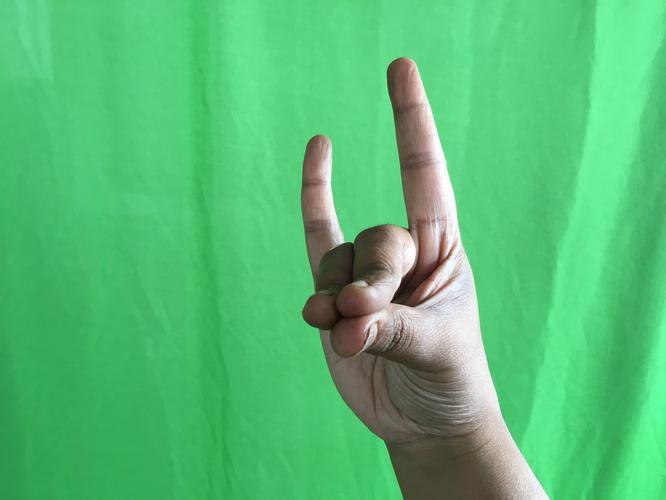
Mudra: Simhamukham
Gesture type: single_hand